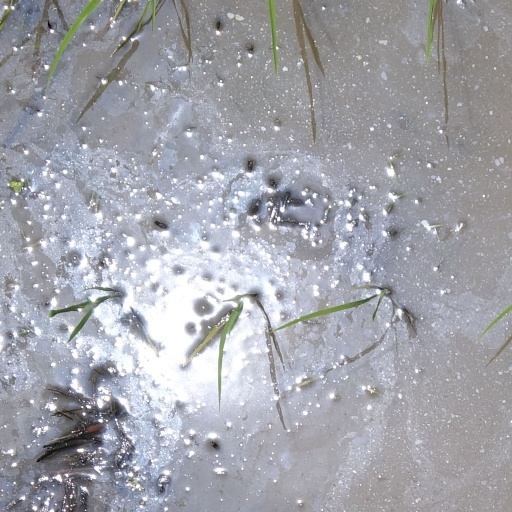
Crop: rice